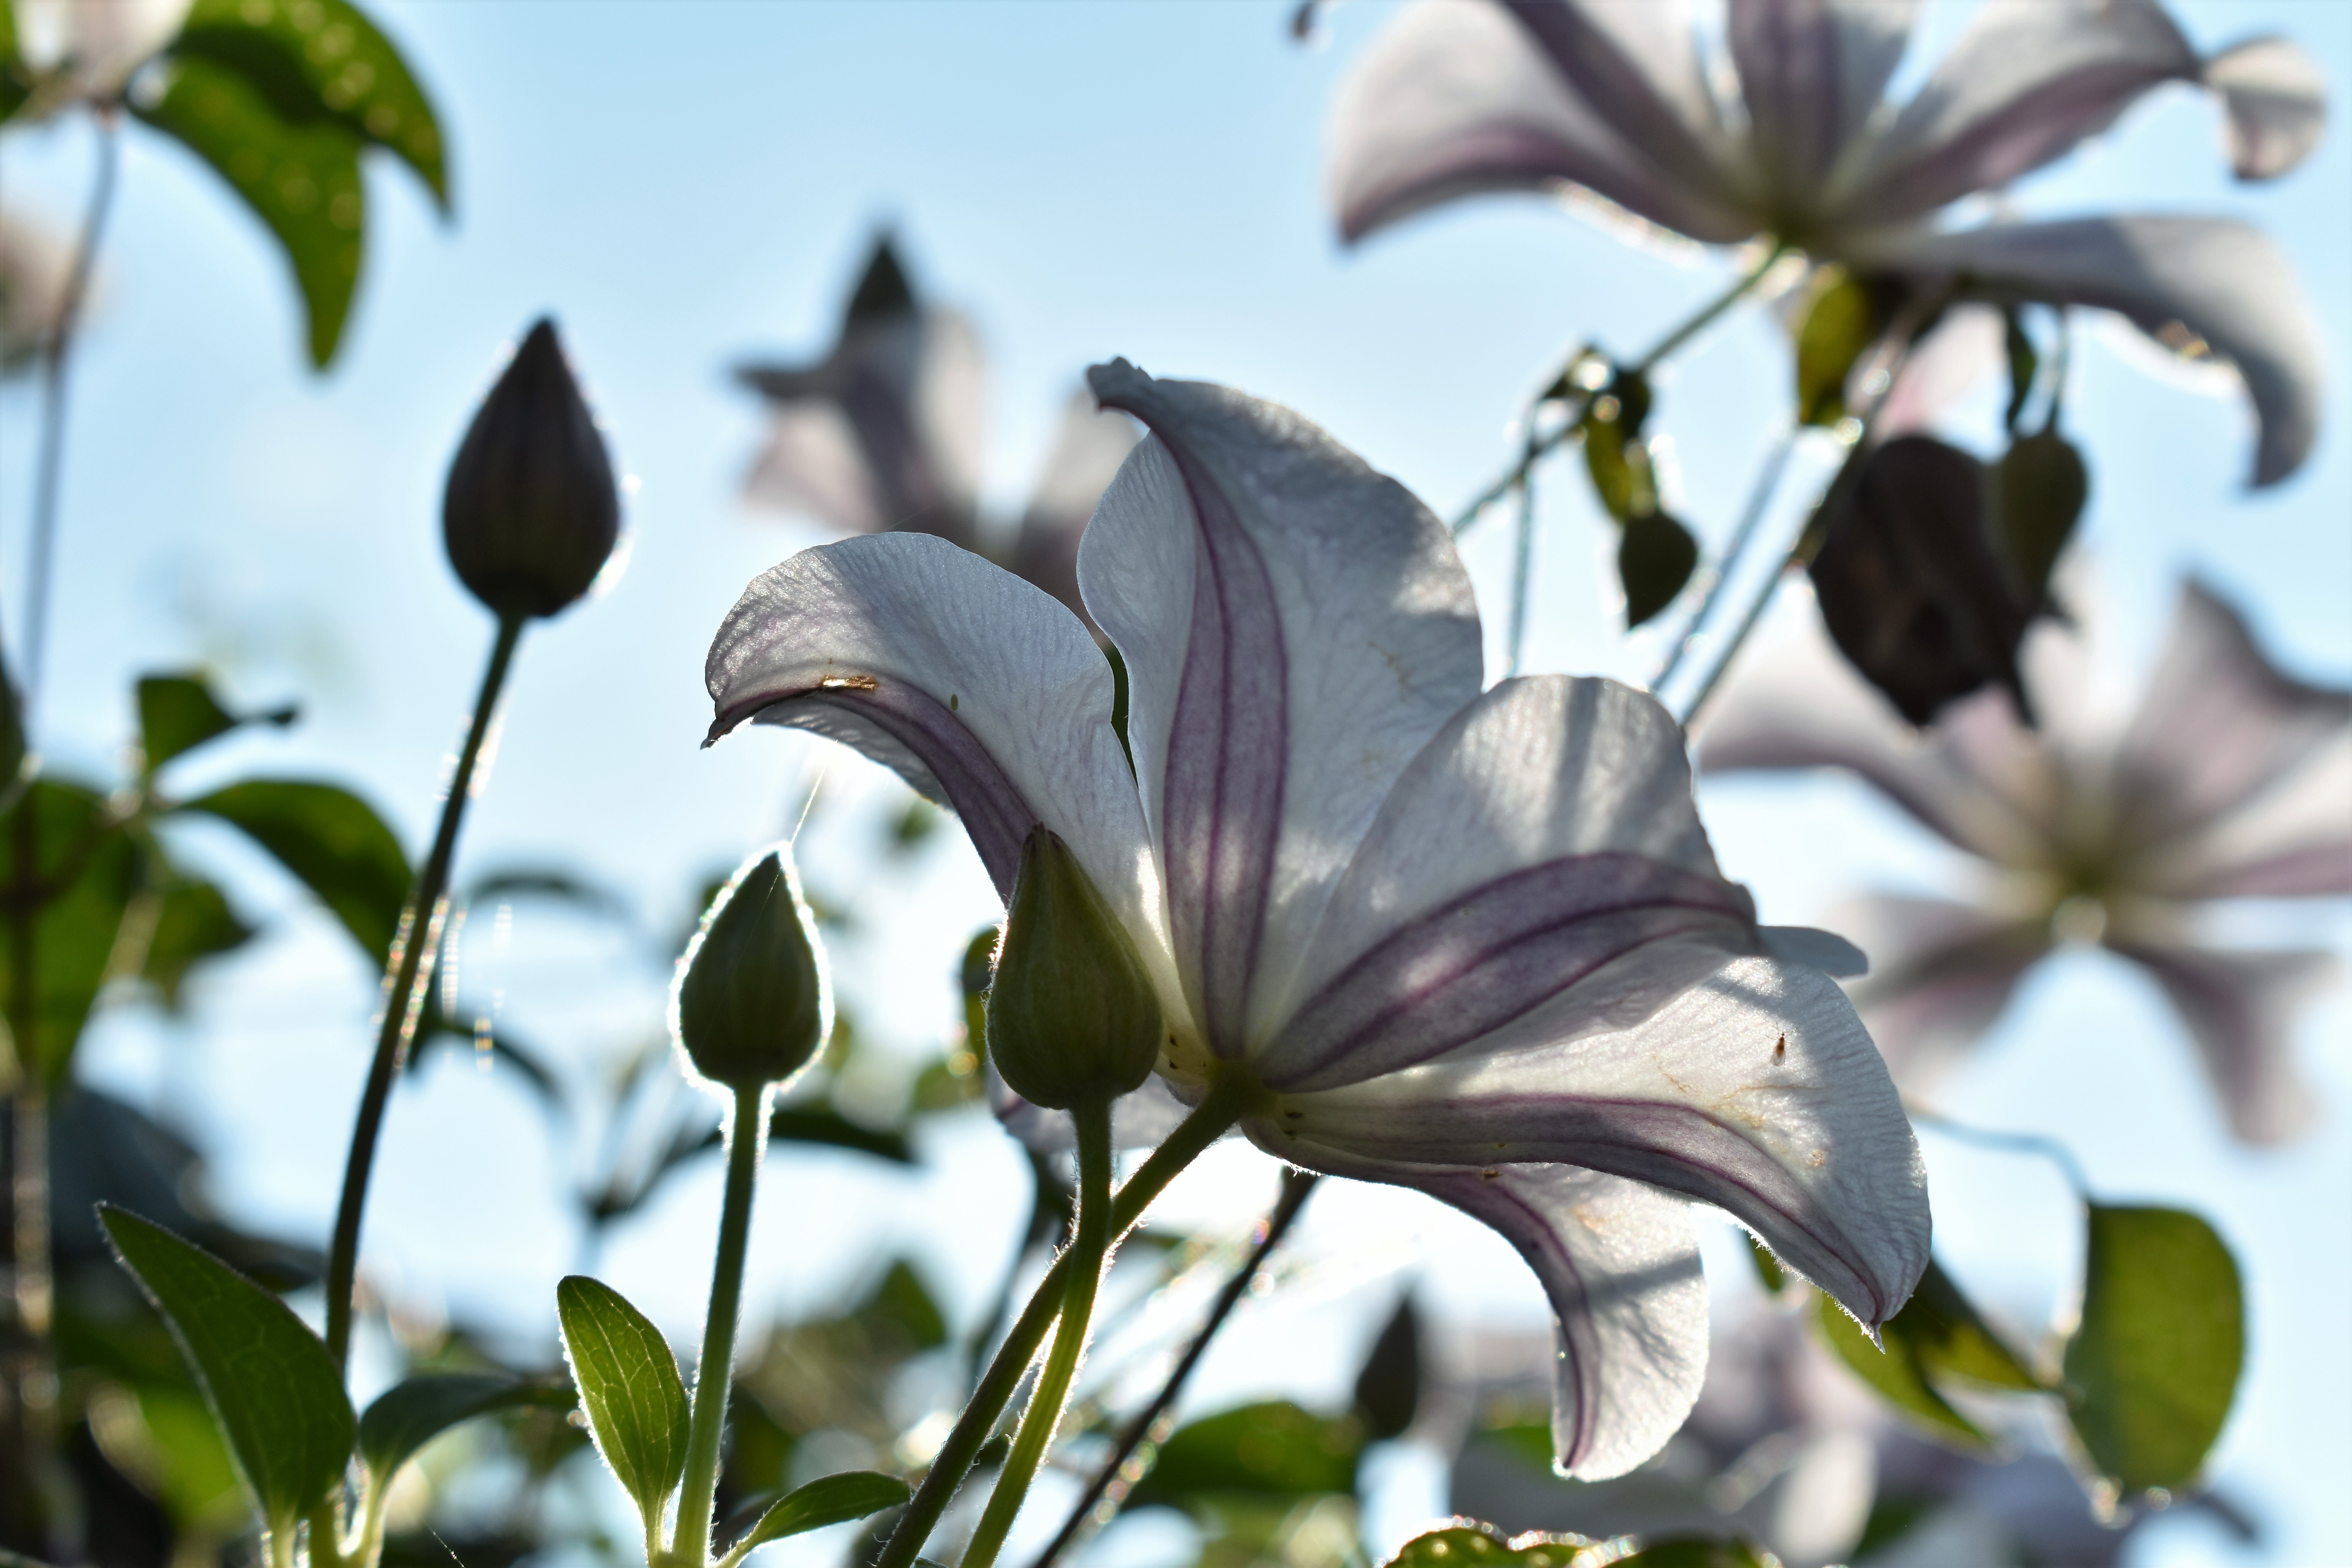
nature, branch, blossom, plant, leaf, flower, petal, summer, produce, botany, pink, close, flora, wildflower, shrub, clematis, macro photography, flowering plant, land plant